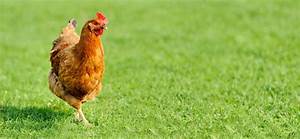
Label: gallina